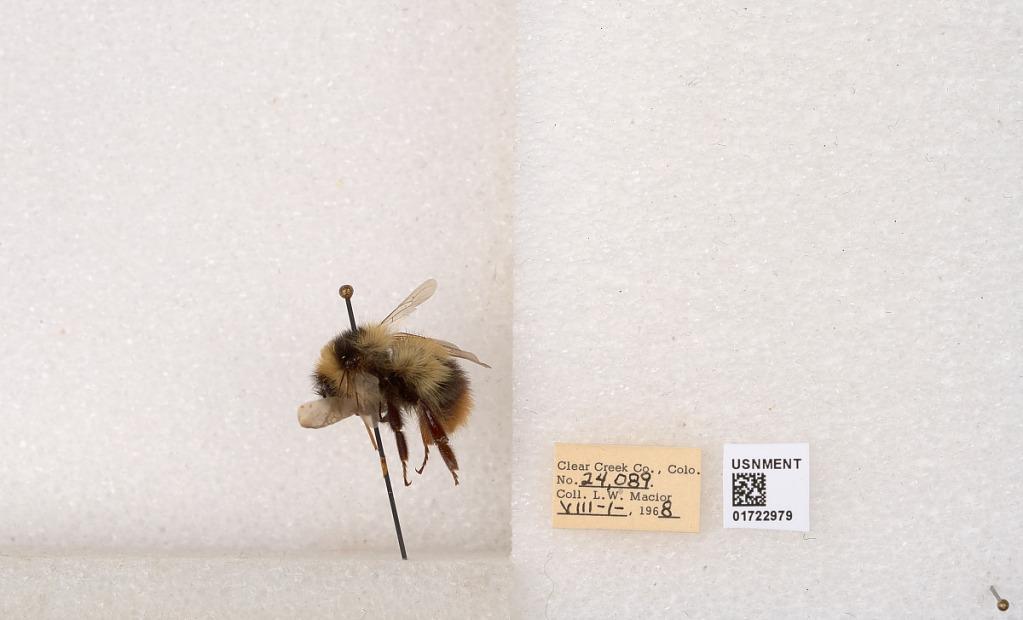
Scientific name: Bombus kirbyellus
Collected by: L. Macior
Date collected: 1968-8-1
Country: United States
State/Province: Colorado
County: Clear Creek
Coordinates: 39.6891, -105.644